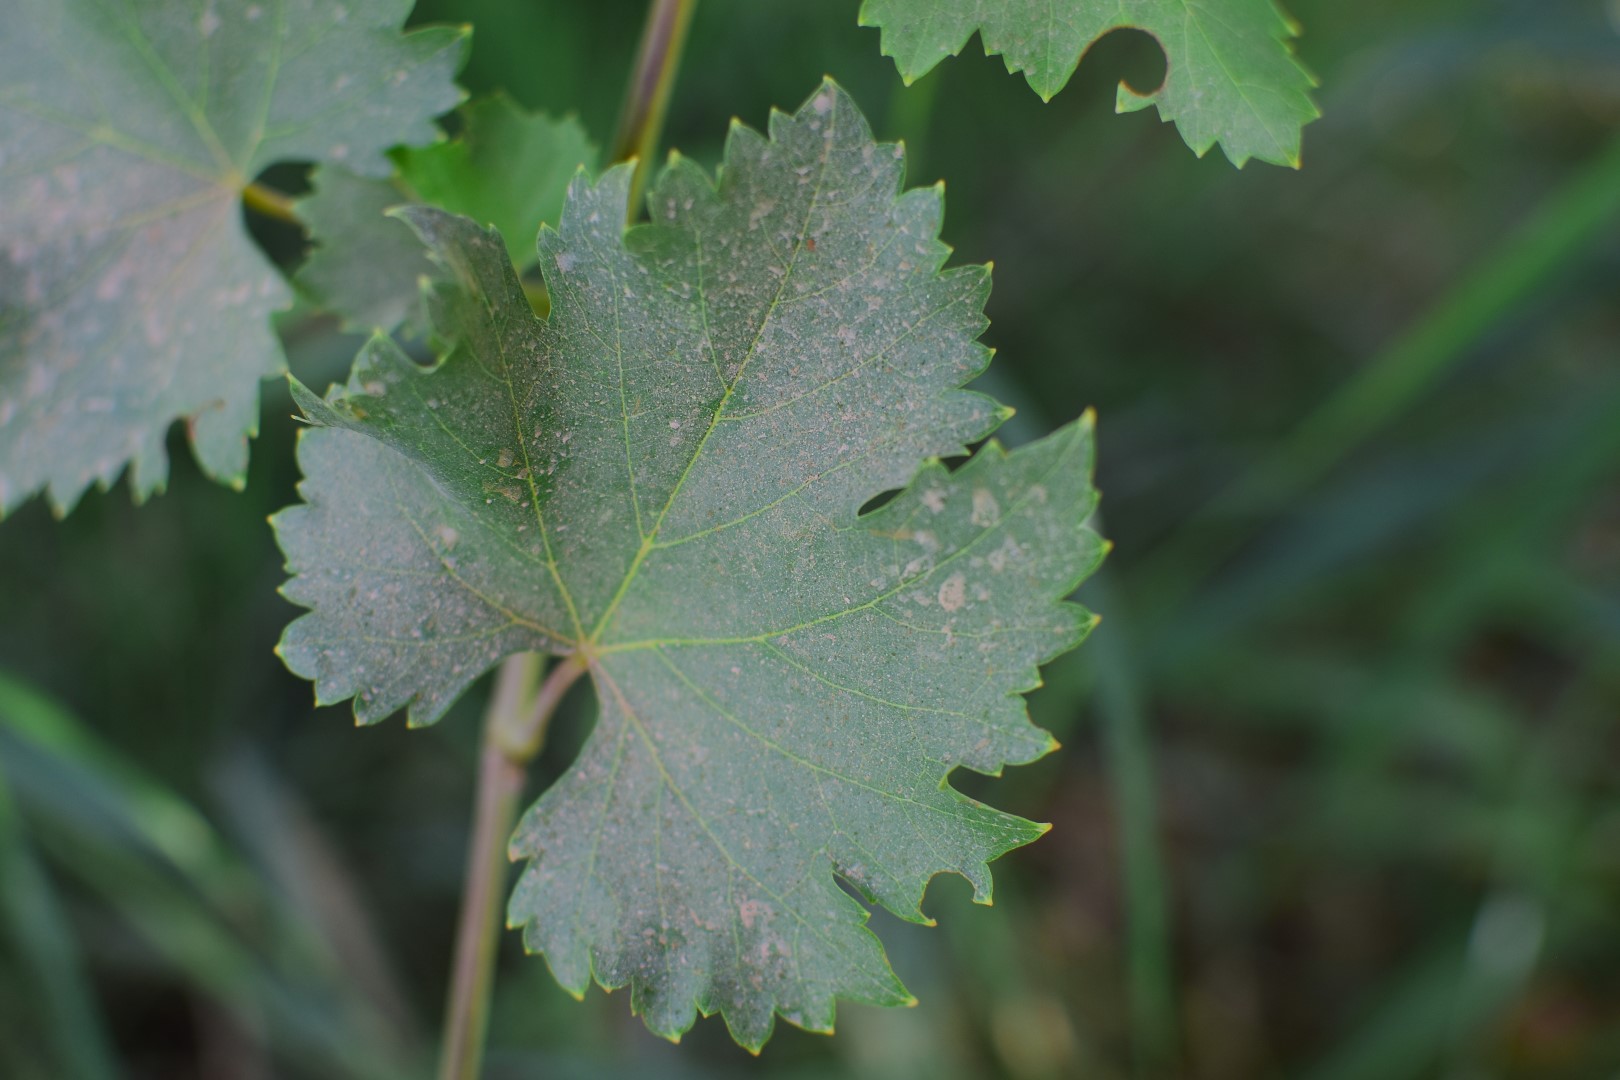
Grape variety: Frinsi